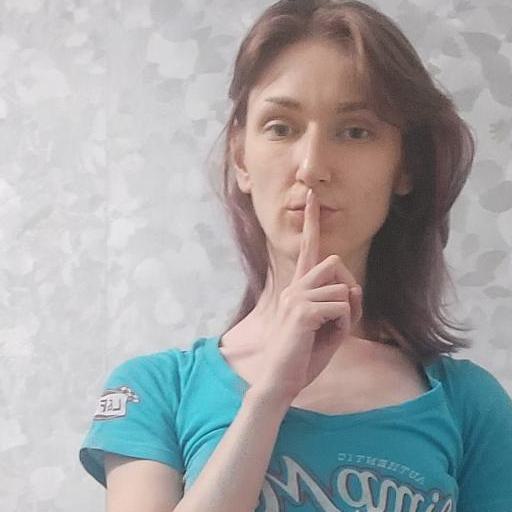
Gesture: mute